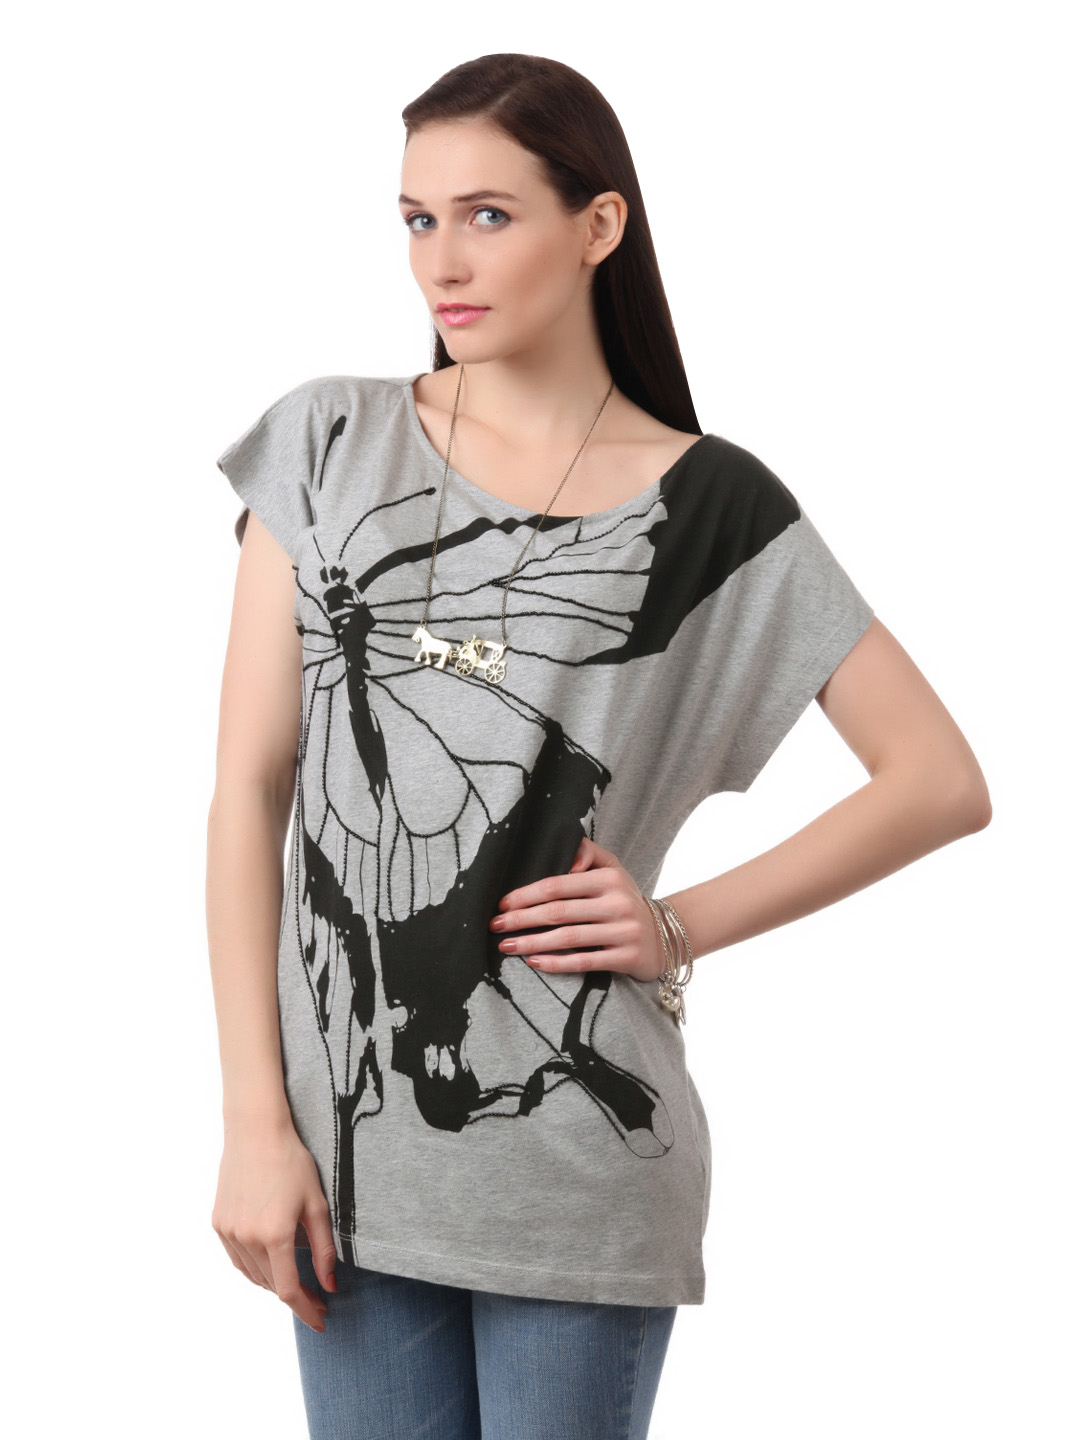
French Connection Women Grey Melange Top
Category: Apparel / Topwear / Tops
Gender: Women
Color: Grey Melange
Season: Summer 2012
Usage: Casual